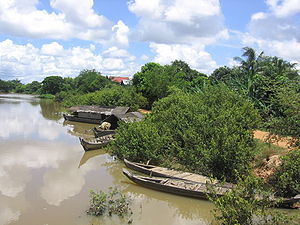
Pol Pot / Liv og gerning
Prek Sbov. Pol Pots fødeby.
Saloth Sar bedre kendt som Pol Pot var leder af den kommunistiske oprørsgruppe De Røde Khmerer, som var ansvarlig for op mod to millioner døde i Cambodja under det brutale styre fra 1975 til 1979.